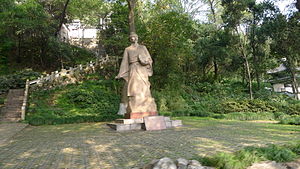
Zu Chongzhi
Zu Chongzhi var en kinesisk matematiker og astronom.